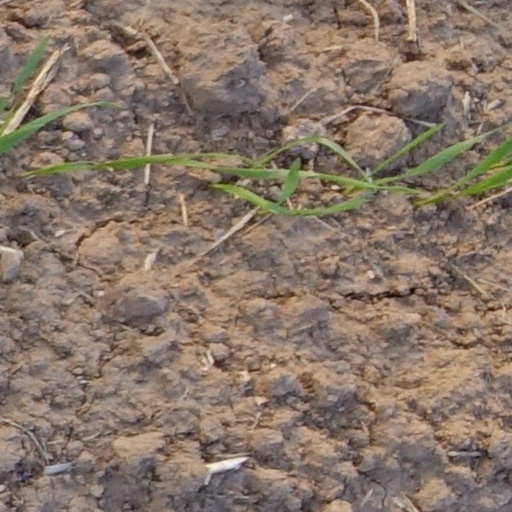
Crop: wheat